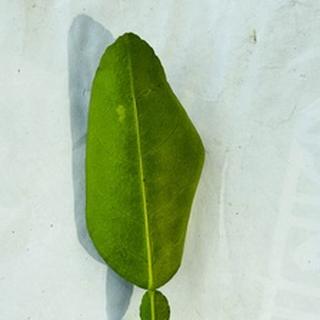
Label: healthy_lemon